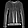
Label: Pullover